Eldorado, Ontario

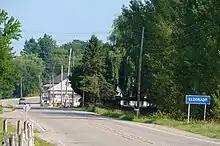
Eldorado, 2010

Eldorado is a community in Madoc Township, in Ontario, Canada, with a 2019 population of 50.